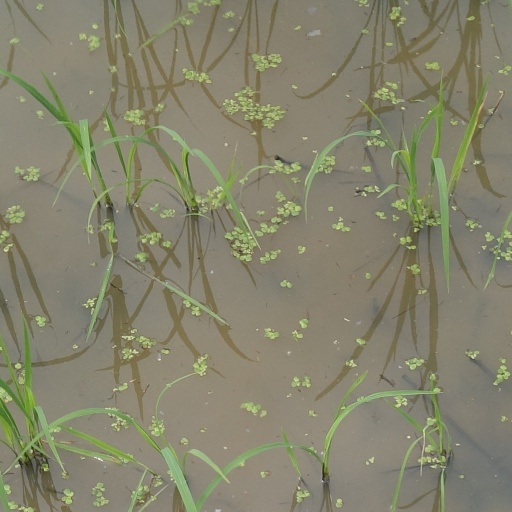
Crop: rice